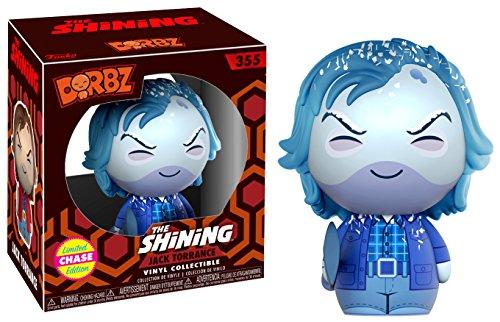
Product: Funko Dorbz: Jack Torrance (Styles May Vary) The Shining - Collectible Vinyl Figure
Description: From the classic horror movie The Shining, Jack Torrance, as a stylized Dorbz vinyl from Funko.
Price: $9.56
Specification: ProductDimensions:2x2x3inches|ItemWeight:0.8ounces|ShippingWeight:0.8ounces(Viewshippingratesandpolicies)|DomesticShipping:ItemcanbeshippedwithinU.S.|InternationalShipping:ThisitemcanbeshippedtoselectcountriesoutsideoftheU.S.LearnMore|ASIN:B072Z1TRKS|Itemmodelnumber:15032-DZ-1BP|Manufacturerrecommendedage:14yearsandup